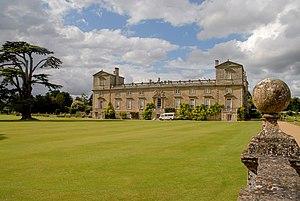
Wilton House est un manoir situé à Wilton près de Salisbury dans le Wiltshire. Cette demeure est la gentilhommière des comtes de Pembroke depuis plus de 400 ans.
Le Bounty est un film d'aventures américano-britannico-néo-zélandais de Roger Donaldson, sorti en 1984. Il est adapté du roman Captain Bligh and Mr. Christian de Richard Hough lui-même est basé sur l'histoire vraie du lieutenant William Bligh, contre lequel une mutinerie est dirigée sur le HMS Bounty.
Le Manoir des Croft est un manoir fictif apparaissant dans l'univers de Tomb Raider. C'est là où habite Lara Croft, dont la famille possède plusieurs manoirs. Ceux-ci sont situés dans le domaine fictif d'Abbingdon, donnés aux Croft par le roi Édward VI en 1547. Le site se trouve dans le Surrey, comté du sud-est de l'Angleterre.